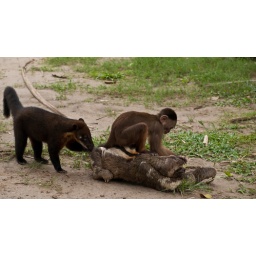
The poor sloth just wanted to cross the grass in peace, the other animals had other ideas.